Death of the Endless

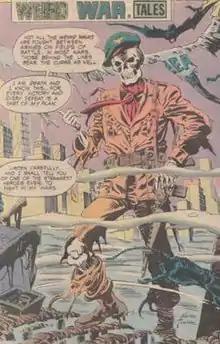
Death in "Weird War Tales" #80

Other personifications of Death have appeared in the DC Universe. In "Captain Atom" #42 Death appears alongside Black Racer of the New Gods and Nekron (a being embodying the will of "The Black", the solitude and peace death represents from "Green Lantern"). The story stated that all three were equal, representing different aspects of death. Gaiman has denied this, however, and his stories make it clear that Death of the Endless is the ultimate personification of Death. It might be assumed, however, Nekron, the Racer, and the Black Flash are connected to her in some way. Alternatively, there may be multiple avatars or gods of Death in the DC universe, besides those claiming to be Death. Blackest Night has resolved this apparent contradiction or ambiguity, with Nekron no longer being referred to as an aspect of death but instead as a construct formed of darkness in response to the emerging light of the emotional spectrum.